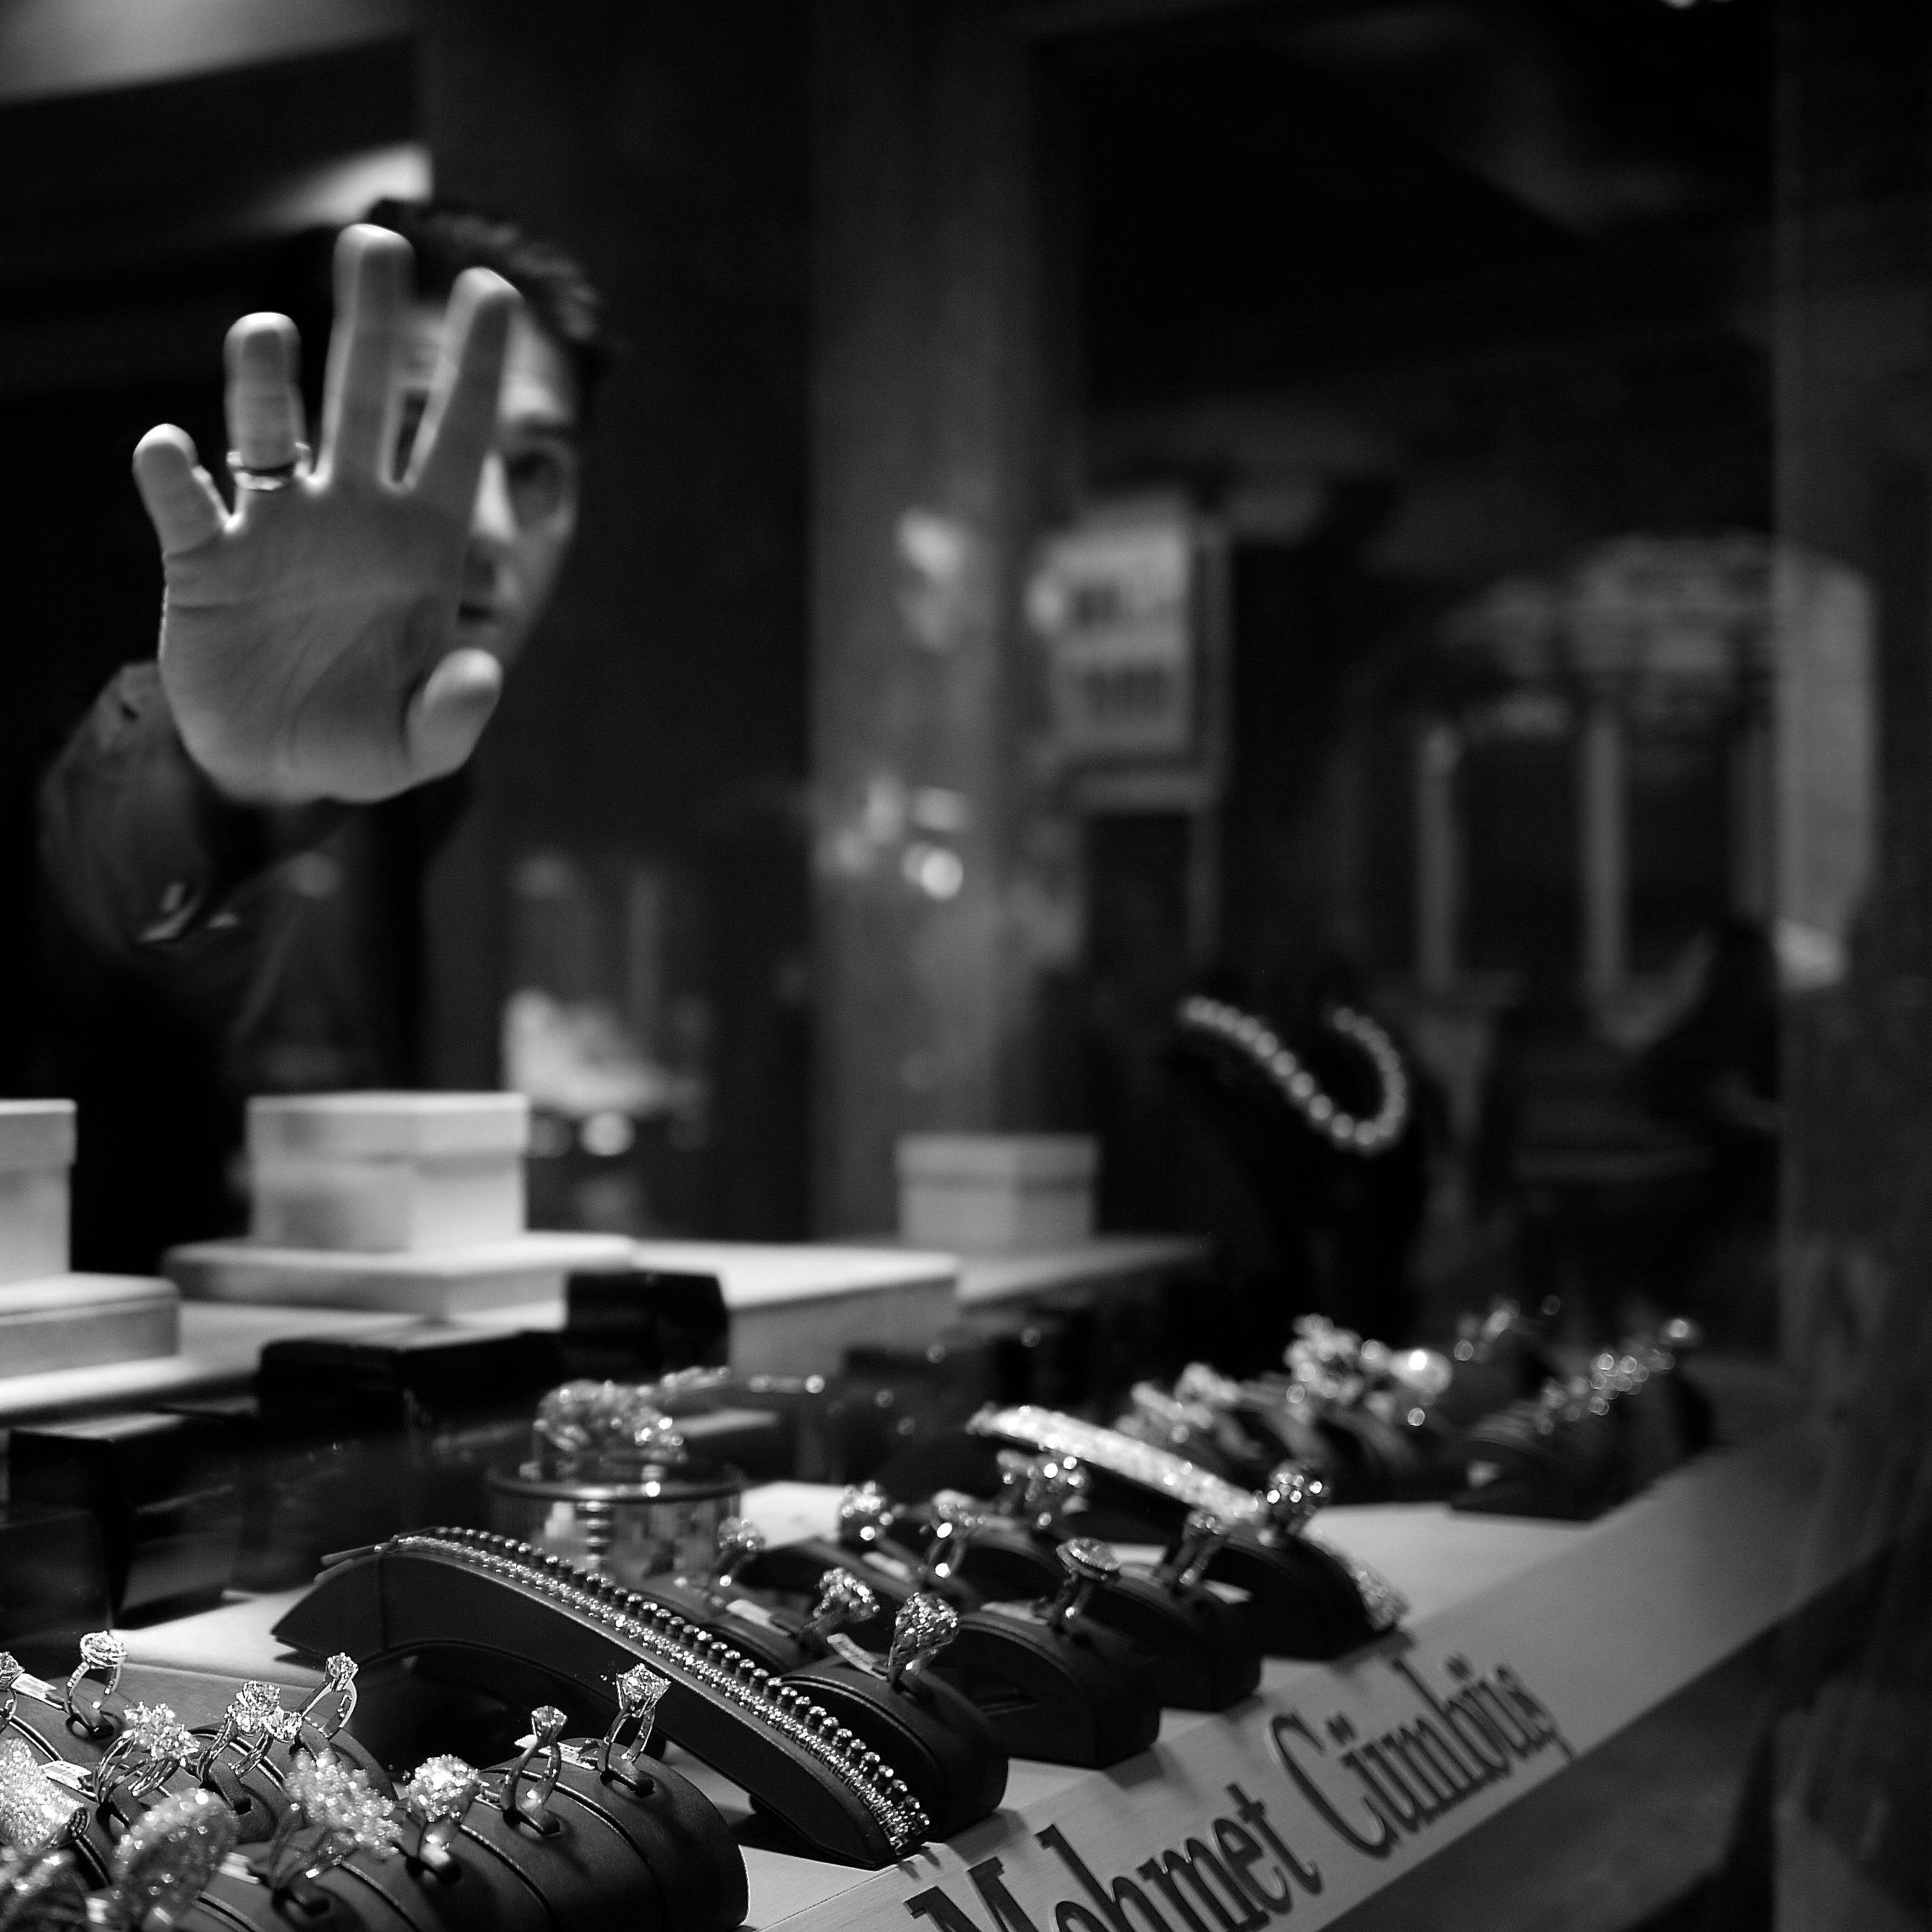
black and white, white, street, photography, ebook, training, black, monochrome, streetphotography, flickr, thomas, video, olympus, omd, fuji, games, leica, monochrom, leuthard, hcb, thomasleuthard, streettogs, monochrome photography